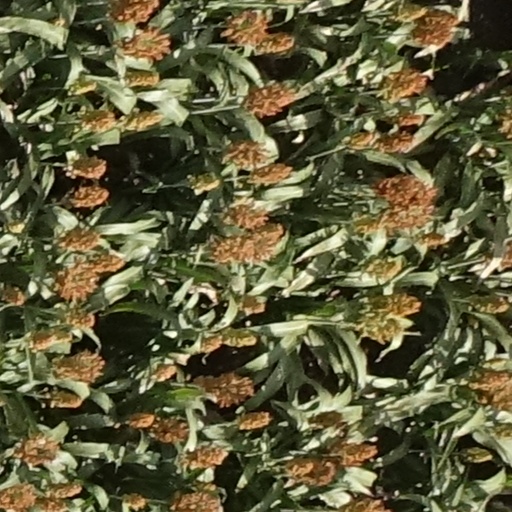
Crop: sorghum